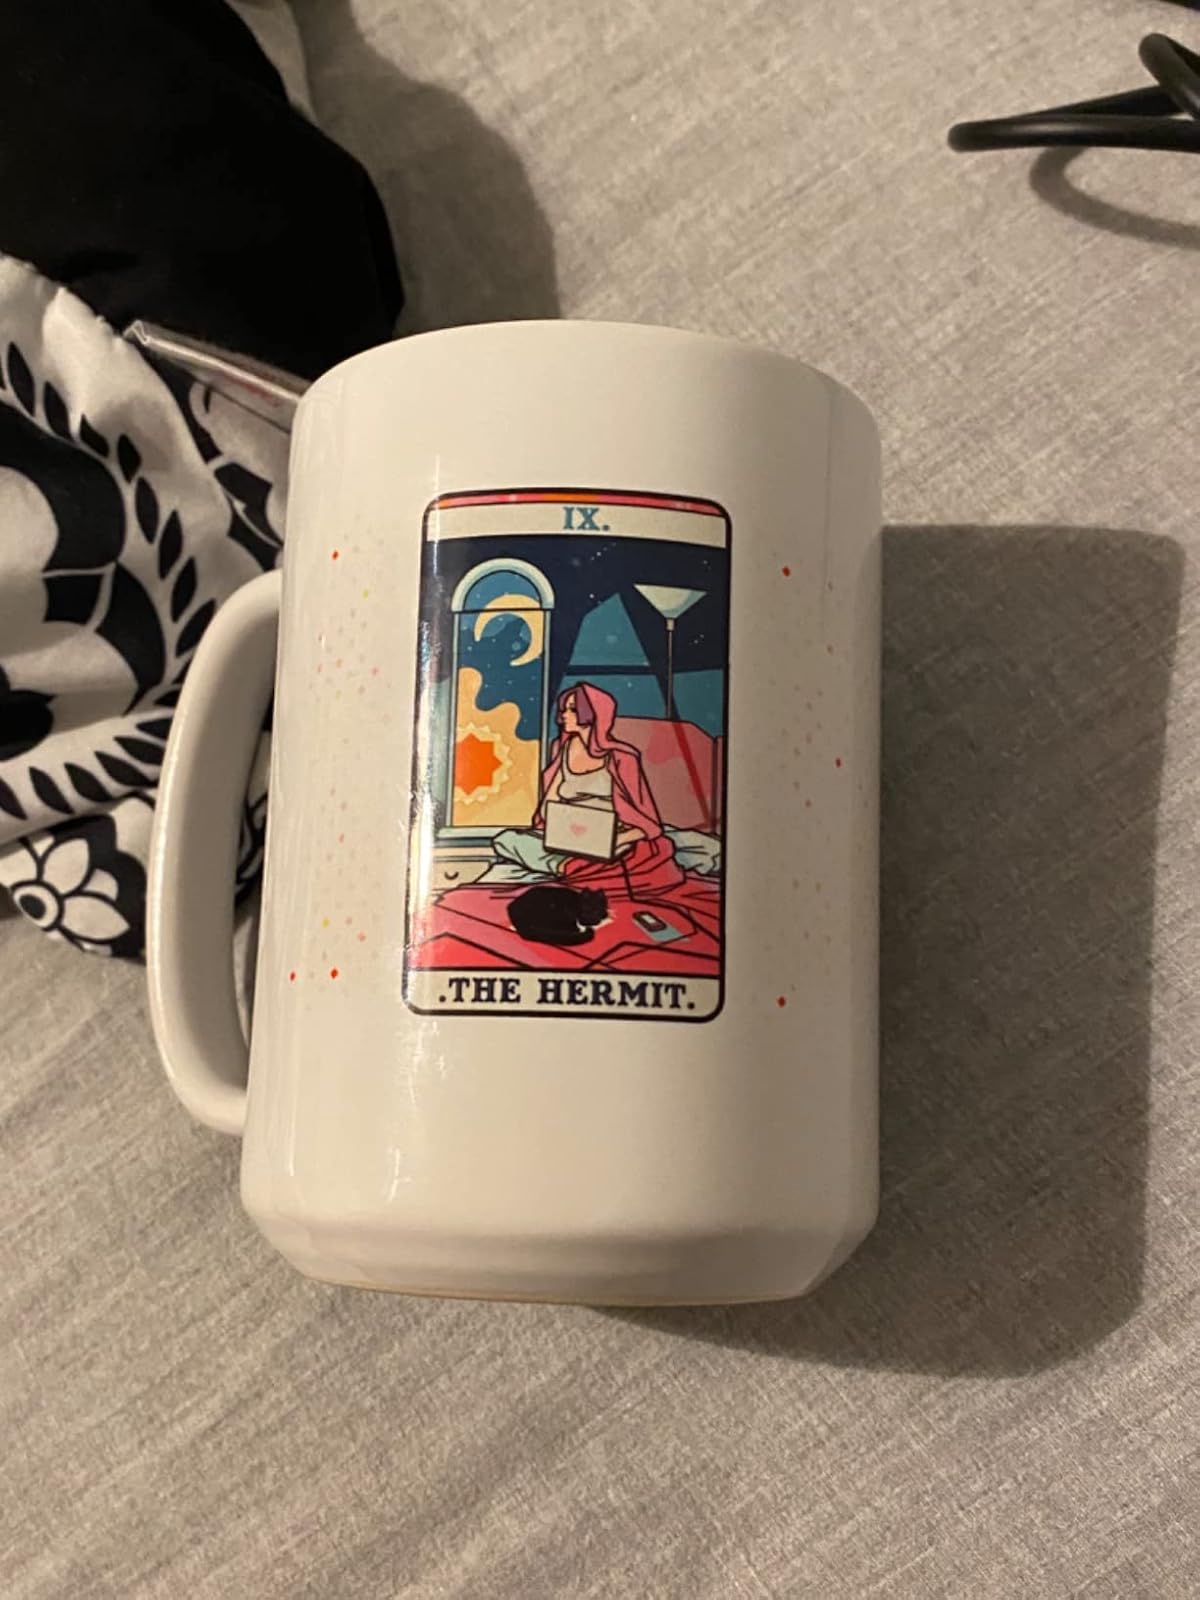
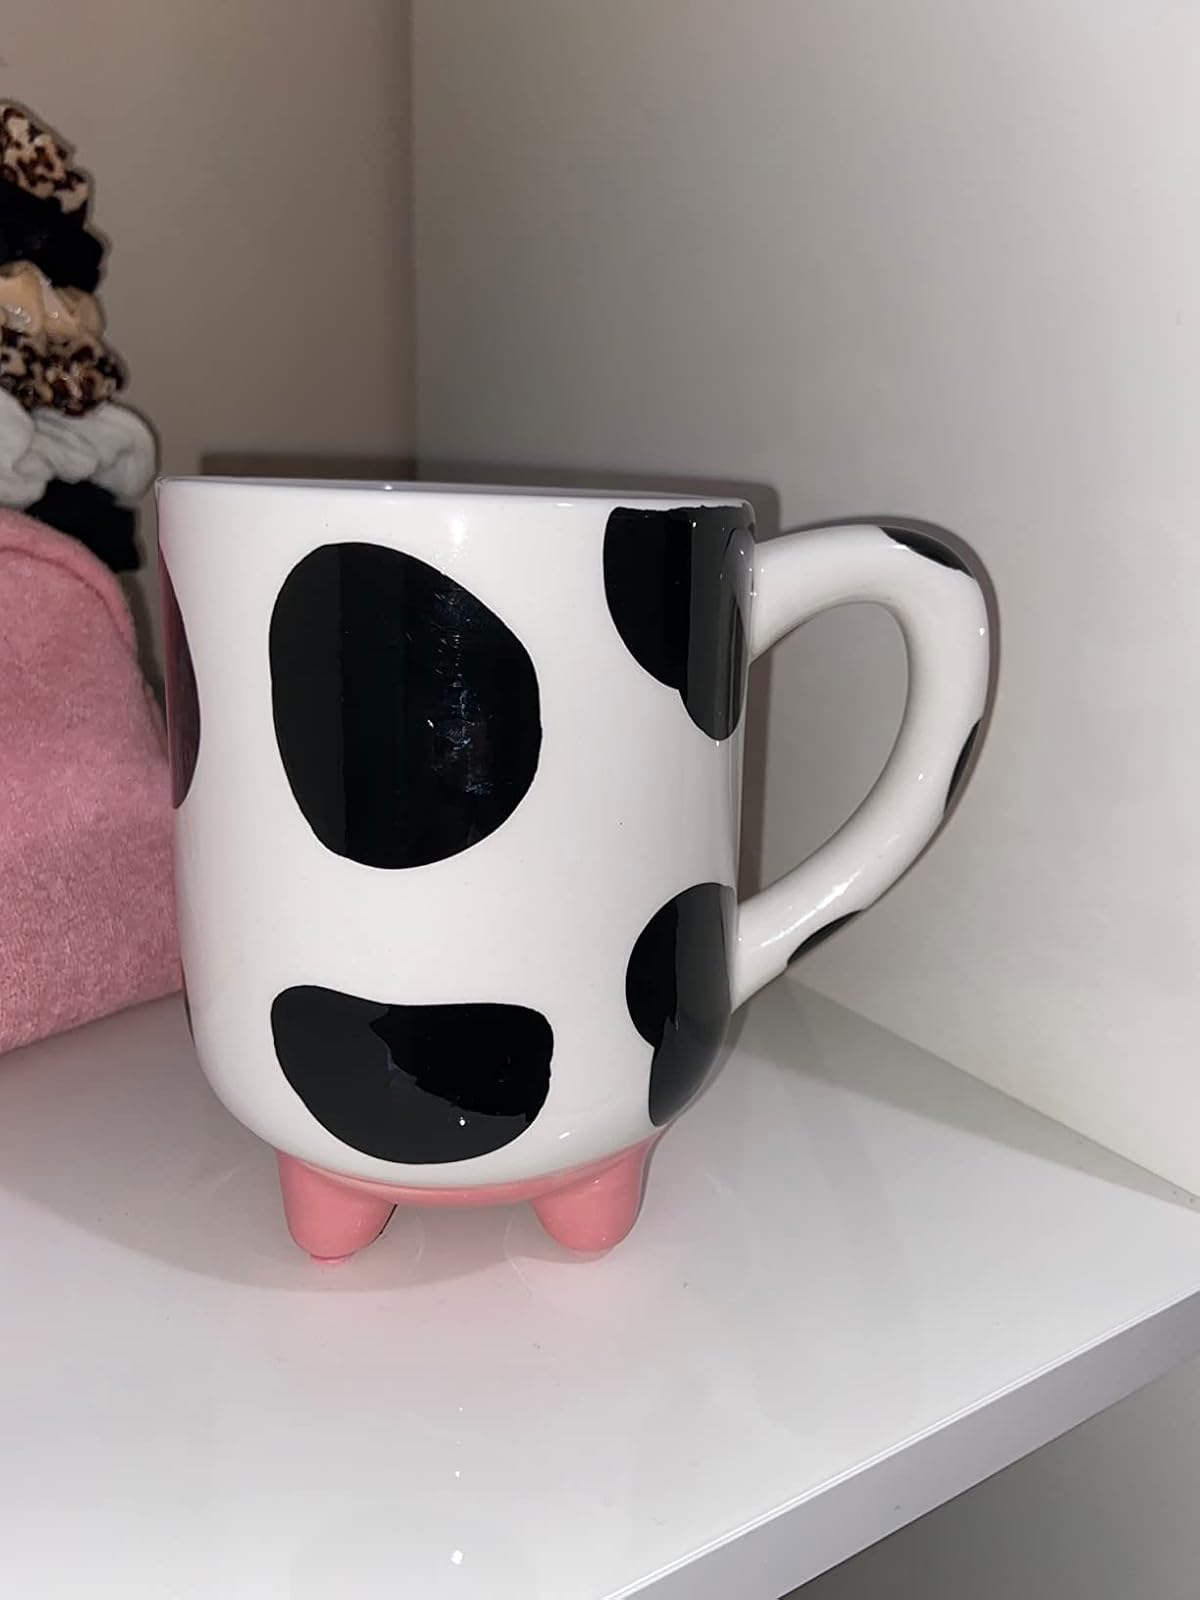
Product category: items_mug
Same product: no